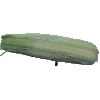
Label: Corn Husk 1